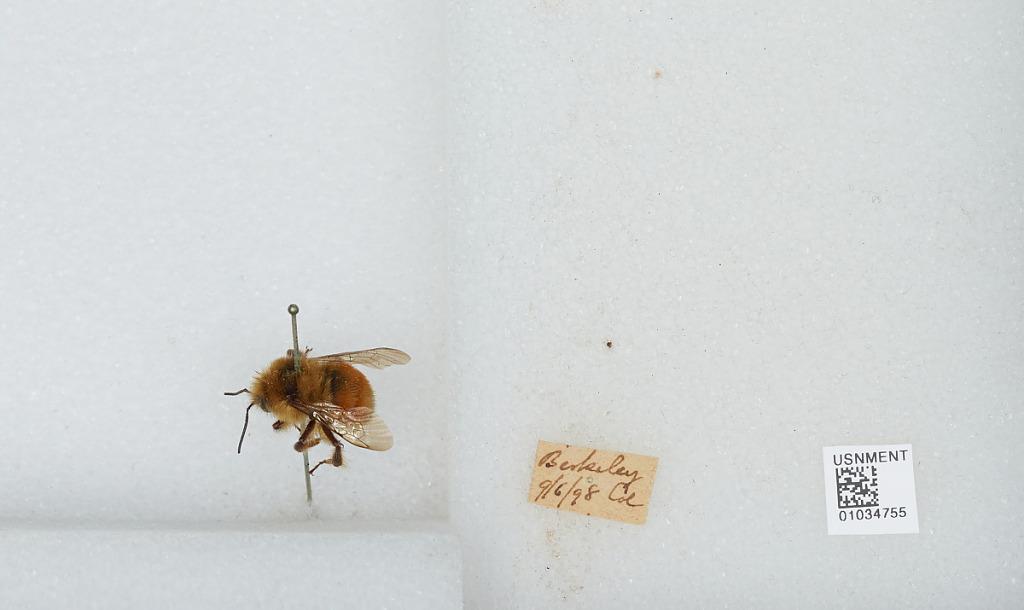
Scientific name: Bombus (Pyrobombus) ternarius Say
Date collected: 1898-9-6
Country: United States
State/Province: Colorado
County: Adams
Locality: Berkley
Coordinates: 39.8044, -105.026